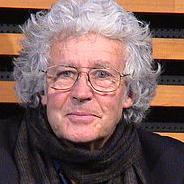
Age: 66